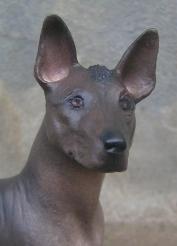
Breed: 220-n000069-Mexican_hairless